Milan Perič (artist)

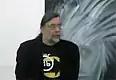
Milan Peric, exhibition in Louny

Milan Peric (born 24 July 1957) is a Czech expressionist painter, bass player and avant-garde musician, lecturer of art in Academy of Fine Arts in Prague and member of Czechoslovak underground culture of the 1980s.